United Nations Security Council Resolution 1147

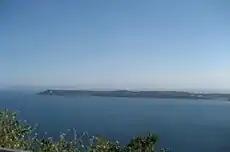
Prevlaka peninsula

United Nations Security Council resolution 1147, adopted unanimously on 13 January 1998, after recalling previous resolutions on Croatia including resolutions 779 (1992), 981 (1995), 1025 (1995), 1038 (1996), 1066 (1996), 1093 (1997) and 1119 (1997), the Council authorised the United Nations Mission of Observers in Prevlaka (UNMOP) to continue monitoring the demilitarisation in the Prevlaka peninsula area of Croatia until 15 July 1998.